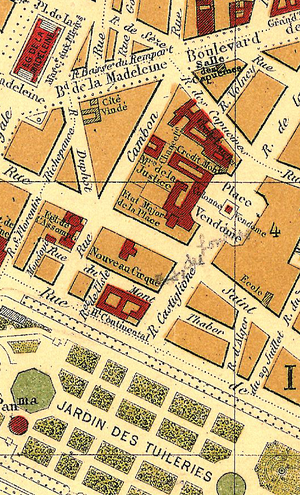
La rue du Mont-Thabor est une voie du 1ᵉʳ arrondissement de Paris, en France.